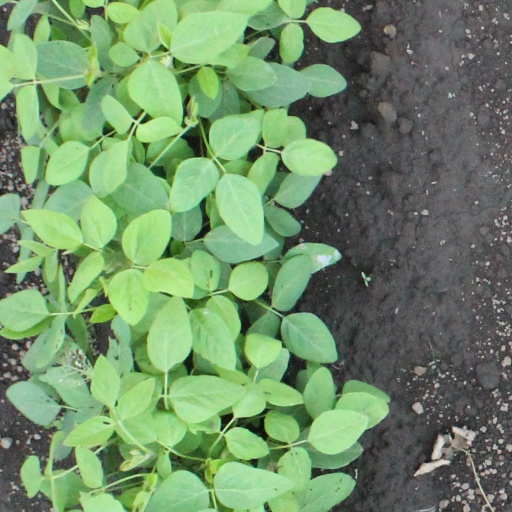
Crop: soybean